266th Rifle Division

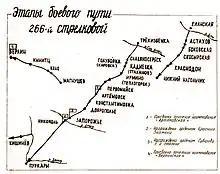
A map showing the battles of the division's third formation (not to scale)

The 266th was reformed for a third time on 26 August 1942 in Kuybyshev Oblast, part of the Volga Military District. It included the same basic order of battle as the previous formation. The division included 10,373 men, including cadres from the Barnaul and Saratov Infantry Schools, men from other Volga Military District units, convalescent wounded, and 780 non-commissioned officers and veterans transferred from the Far Eastern Front. It was commanded by Major General Leonid Vetoshnikov, a veteran of World War I and the Russian Civil War, who previously had been chief of the operations department of the Southwestern Front. The 266th remained in the district until October, when it was assigned to the 4th Reserve Army in the Reserve of the Supreme High Command. On 10 November, the division went to the front with the army, which became the 2nd Guards Army and was assigned to the Southwestern Front. Just before it fought in Operation Little Saturn in December, the division included 10,163 officers and men, who were equipped with 7,229 rifles, 931 submachine guns, 250 light machine guns, 81 heavy machine guns, 188 mortars, 30 45mm anti-tank guns, and 44 76mm cannon or howitzers. The 832nd Artillery Regiment was formed without its authorized 122mm howitzers, and as a result was completely equipped with 76mm guns, like other divisions formed in mid-1942. Around this time the division transferred to the 3rd Guards Army's 14th Guards Rifle Corps.